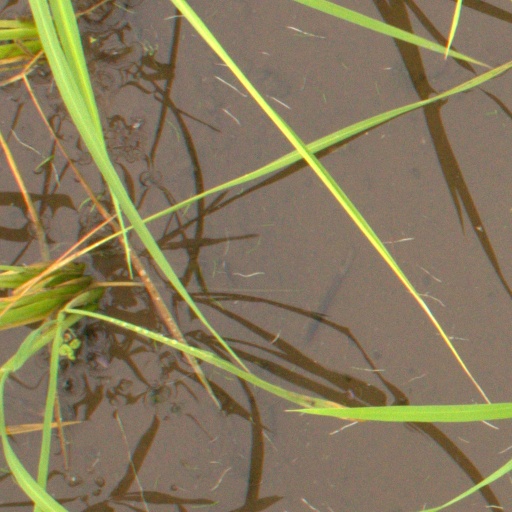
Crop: rice